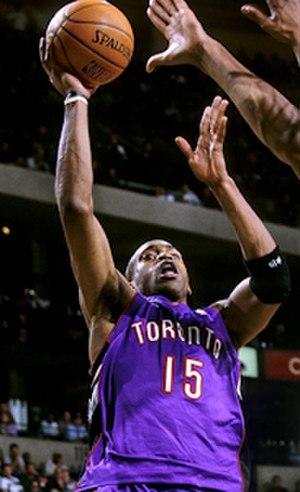
Vincent Carter dit Vince Carter, est un ancien joueur de basket-ball américain qui a joué 22 saisons dans la National Basketball Association. Il mesure 1,98 m et a principalement joué arrière, mais a parfois joué ailier plus tard dans sa carrière. Carter est le seul joueur de l’histoire de la NBA à avoir joué 22 saisons, et le seul joueur à jouer durant quatre décennies différentes. Il est considéré par un grand nombre de fan de NBA comme le meilleur dunker de l'histoire notamment et surtout grâce au Slam Dunk Contest de 2000.
Cette page présente la liste des transferts et mouvements de personnels de la NBA durant la saison 2019-2020.
Les Raptors de Toronto sont une équipe professionnelle de basket-ball de la National Basketball Association basée à Toronto dans l'Ontario. L’équipe a été fondée en 1995 dans le cadre de l’expansion de la NBA au Canada, avec les Grizzlies de Vancouver. Depuis la relocalisation des Grizzlies en 2001, la franchise est la seule de la NBA à être située en dehors des États-Unis, en l'occurrence au Canada.